Heilbronn

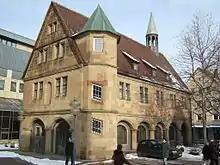
Museum of Natural History

For State elections to the Landtag of Baden-Württemberg Heilbronn makes up an electoral district (District 18) together with Erlenbach. Before the 2006 elections, it was an electoral district all by itself.